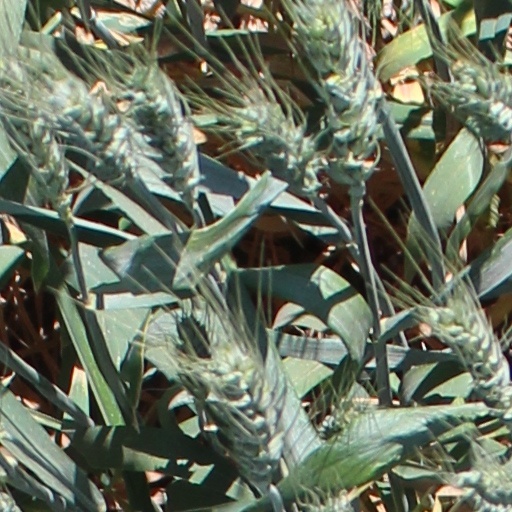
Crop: wheat